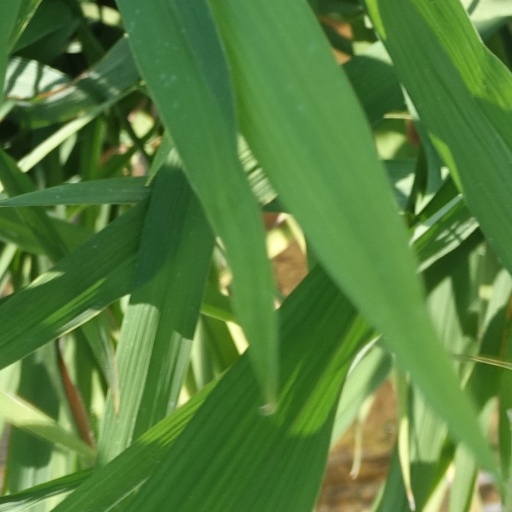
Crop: rice